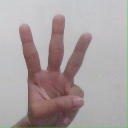
अक्षर: व